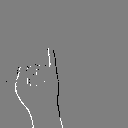
ASL letter: i